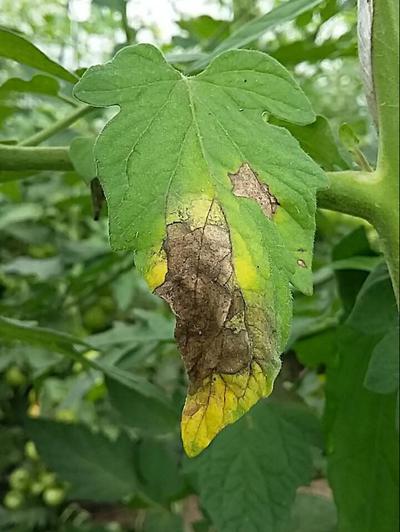
Plant: Tomato
Disease: tomato late blight